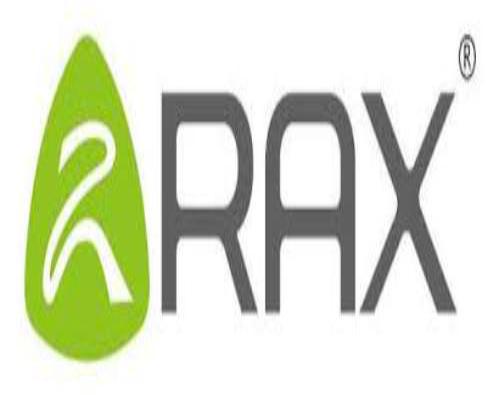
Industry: Clothes